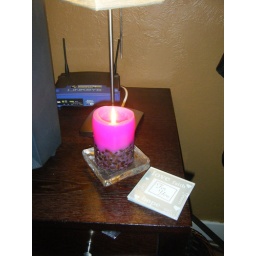
Pink candle in my house that smells like coffee.